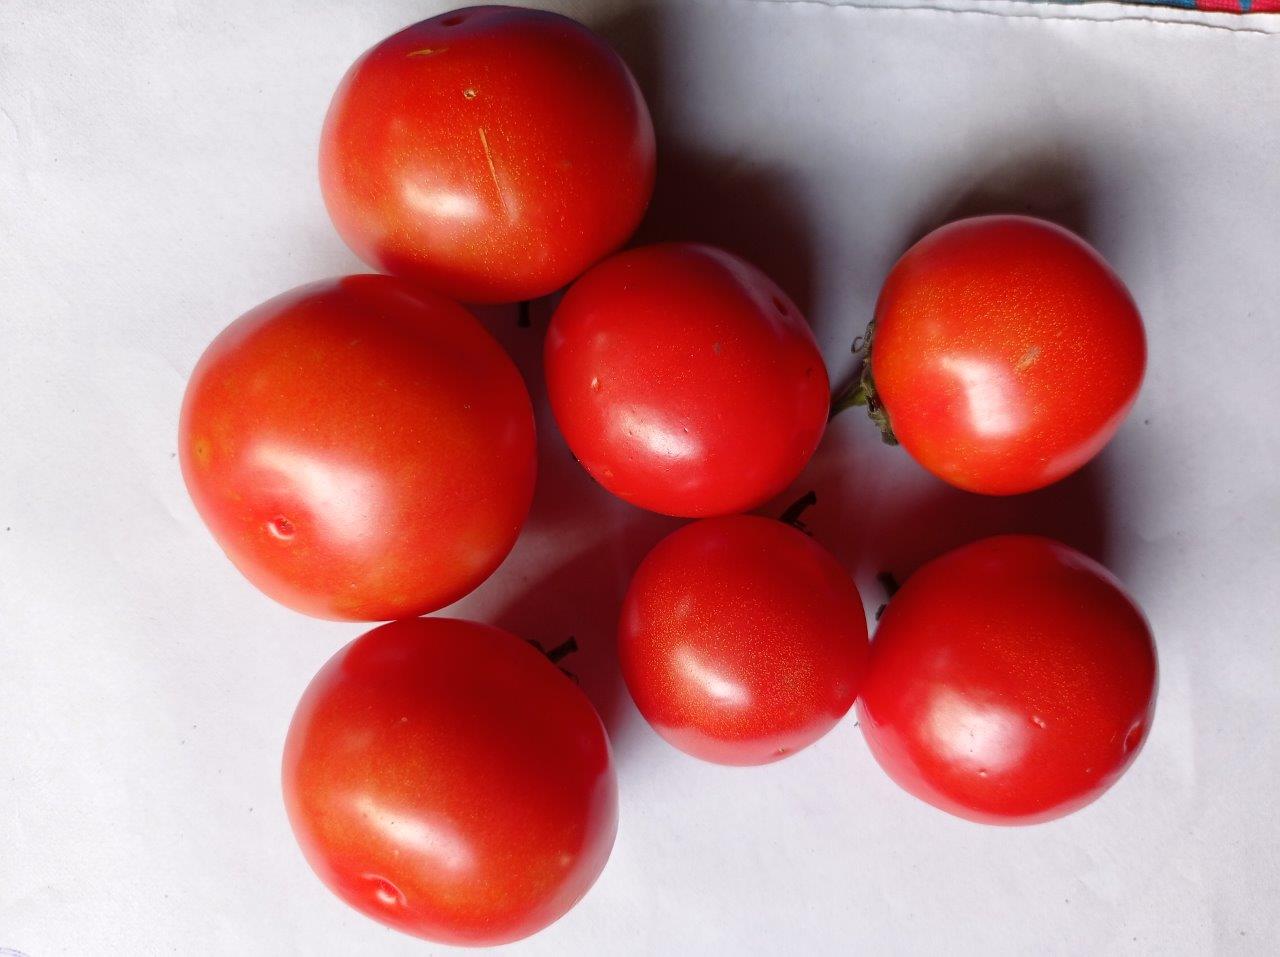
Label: Fresh